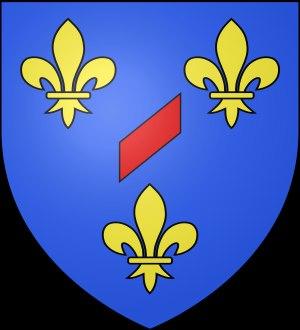
Cet article présente la liste chronologique des comtes d'Angoulême, lorsque le comté était un fief qui eut sa propre maison, puis qui appartint à la maison de Valois et Maison de Bourbon.